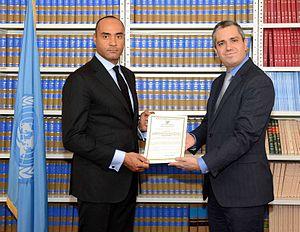
Franck Mwe di Malila Apenela, né le 22 janvier 1968 à Kinshasa en République démocratique du Congo, est un homme politique congolais et un conseiller du président du Sénat de la République démocratique du Congo, Léon Kengo Wa Dondo. Il a été vice-ministre à la Coopération internationale et à l'Intégration régionale de 2014 à 2016, vice-ministre du Plan de 2016 à 2017, puis ministre du tourisme du 10 avril 2017 au 9 septembre 2019.